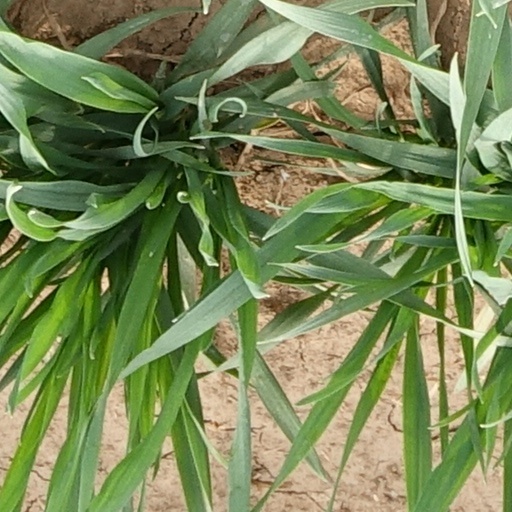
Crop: wheat